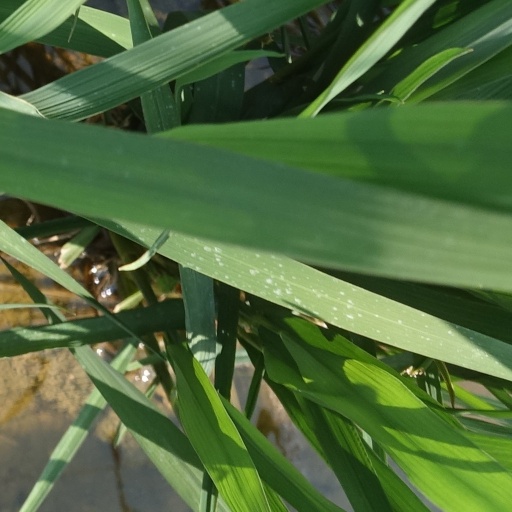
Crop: rice